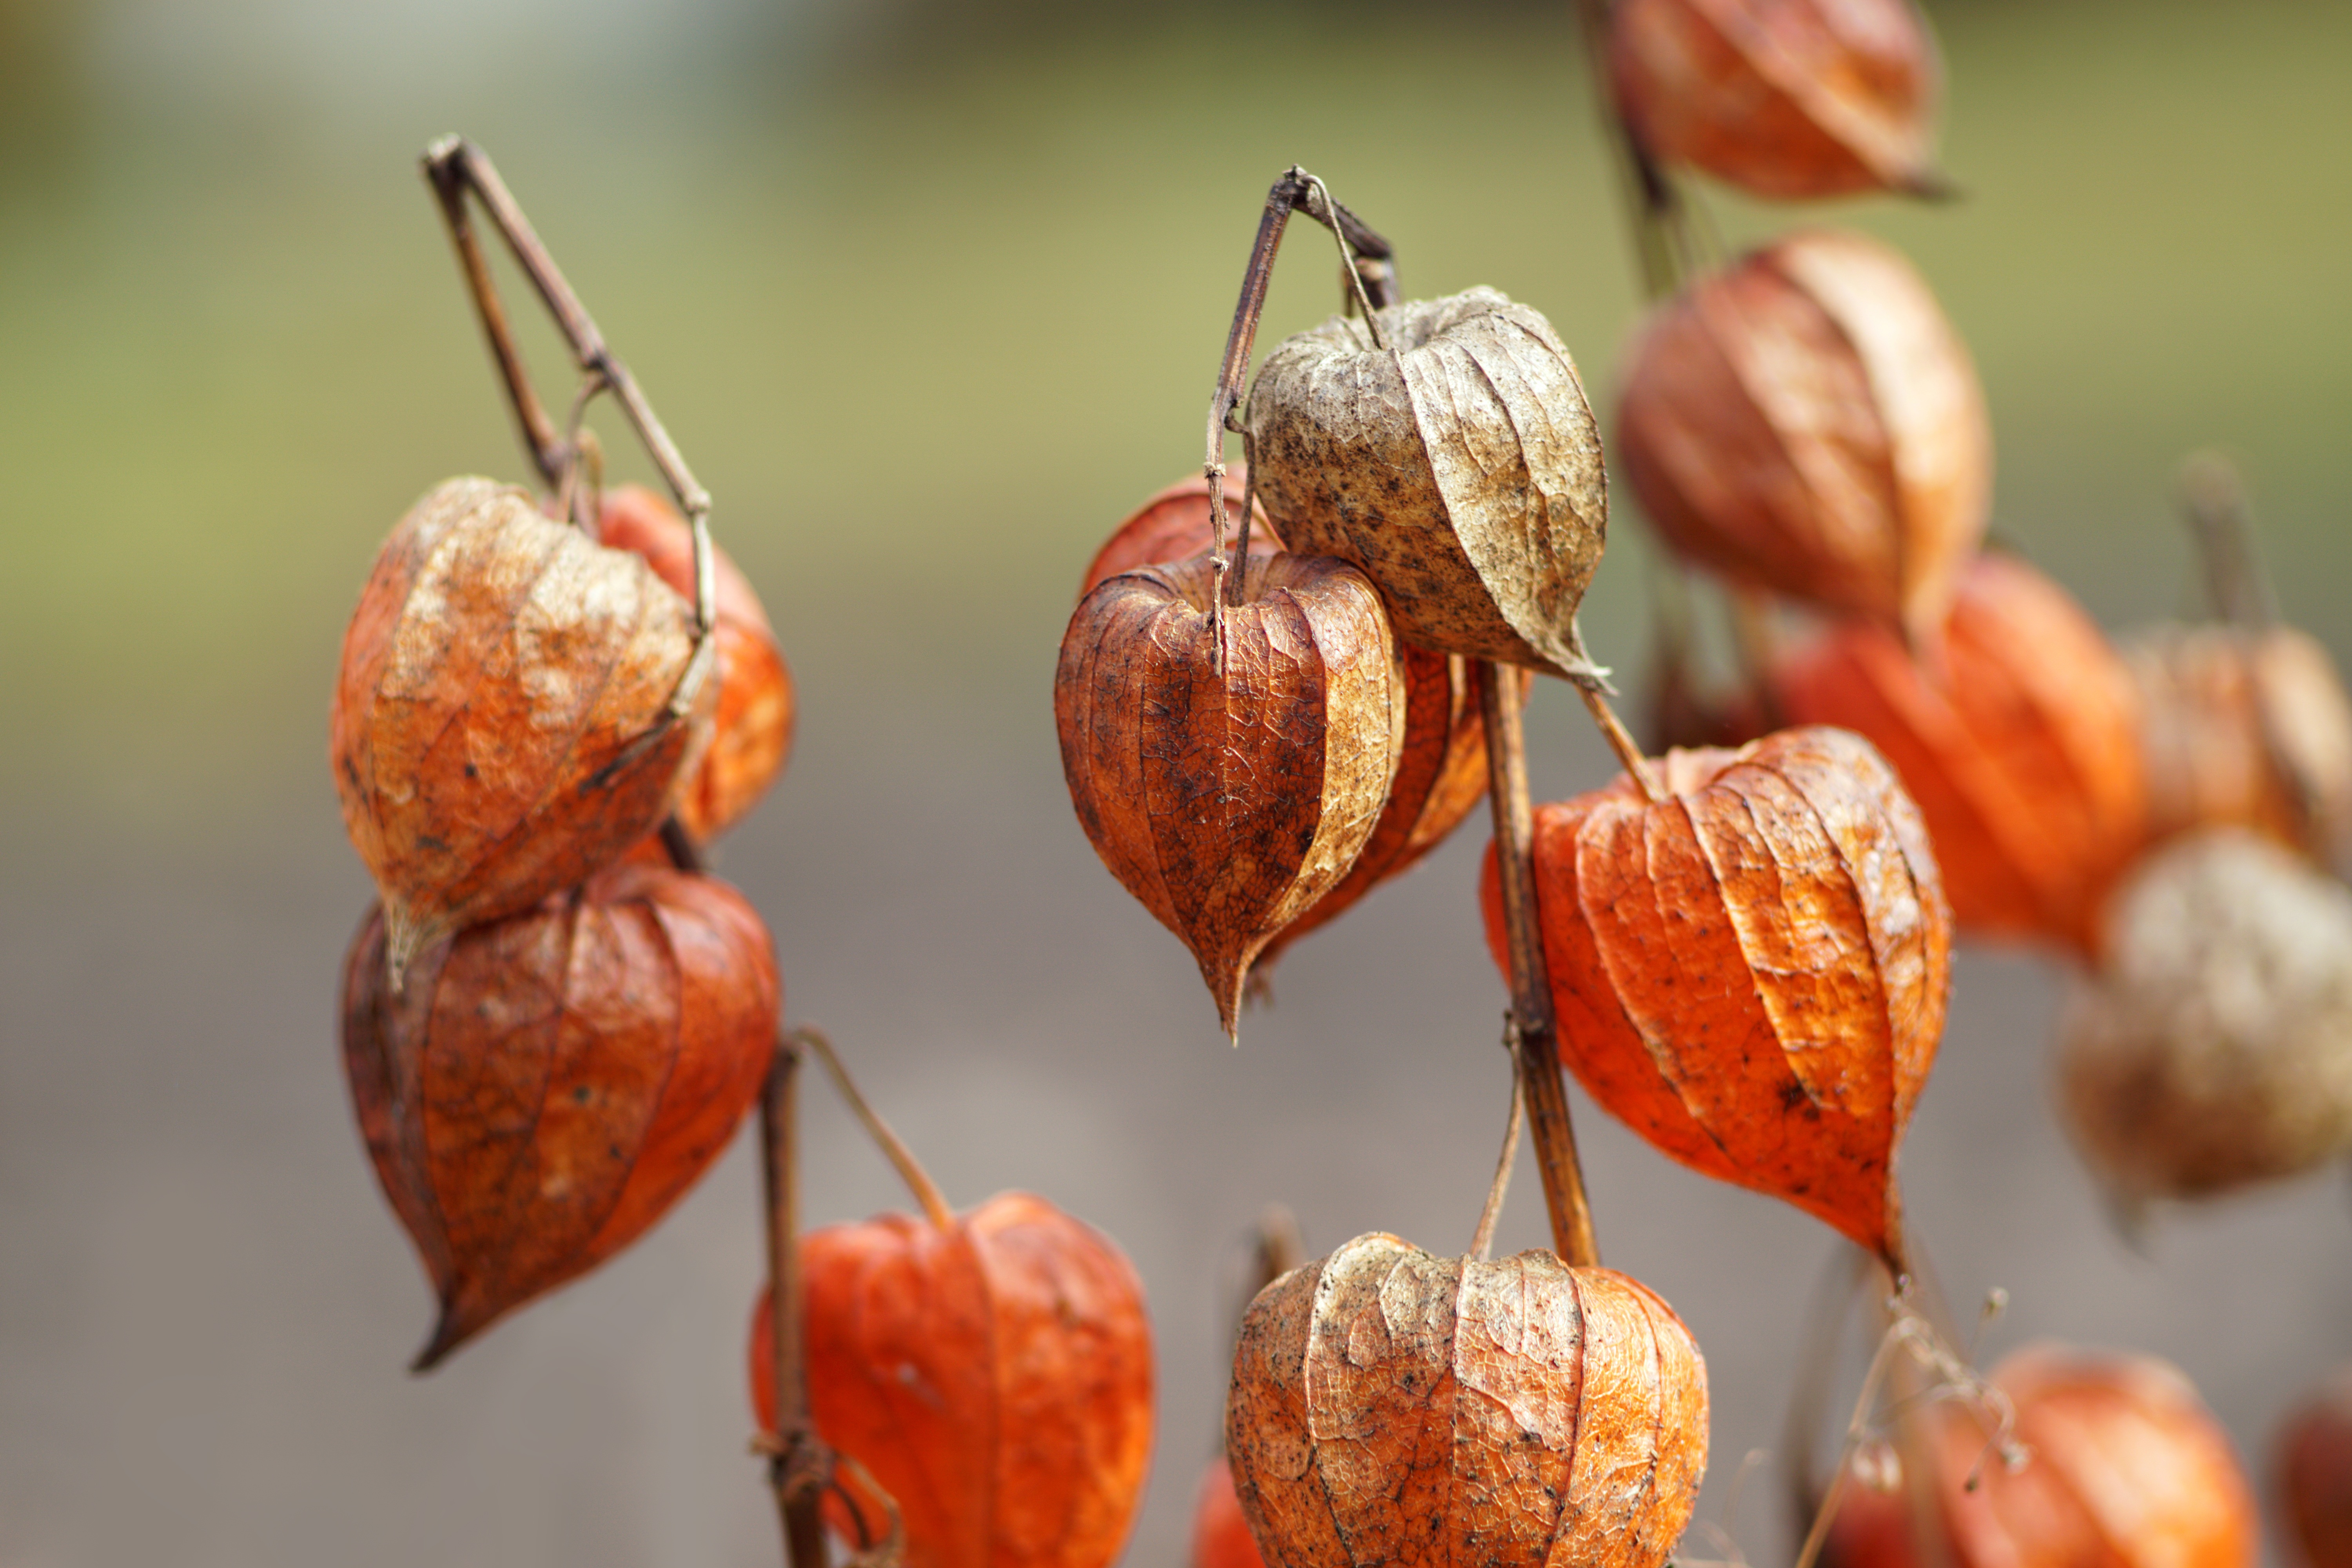
nature, plant, leaf, flower, orange, food, lantern, red, produce, autumn, flora, perennial, season, colors, tomatillo, november, macro photography, flowering plant, ringtones, land plant